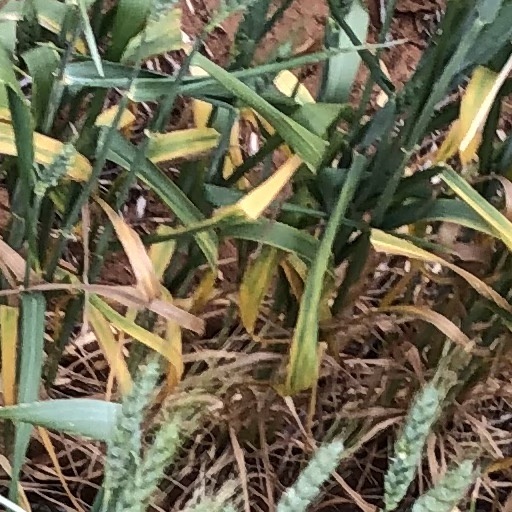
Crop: wheat